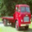
Label: truck